J.League Winning Eleven 2010 Club Championship

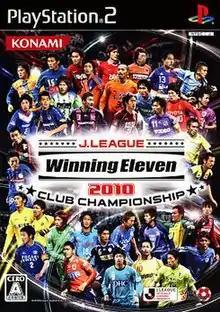
Cover art

J-League Winning Eleven 2010 Club Championship is an addition to the Winning Eleven J-League series. This game is the successor to the J-League Winning Eleven 2009 Club Championship and was released exclusively in Japan August 5, 2010. It features an updated engine from PES 2010. This game will become the last edition of "J-League Winning Eleven" series.